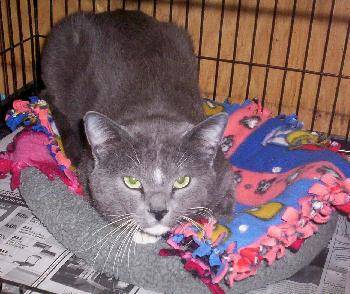
Label: cat